Sky position (RA, Dec in degrees): 352.538, -0.2772
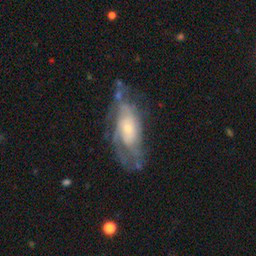
Galaxy morphology: Edge-on Galaxies with Bulge